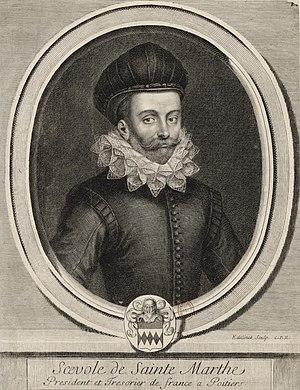
Gaucher, dit Scévole de Sainte-Marthe, né le 2 février 1536 à Loudun où il est mort le 29 mars 1623, est un poète français.